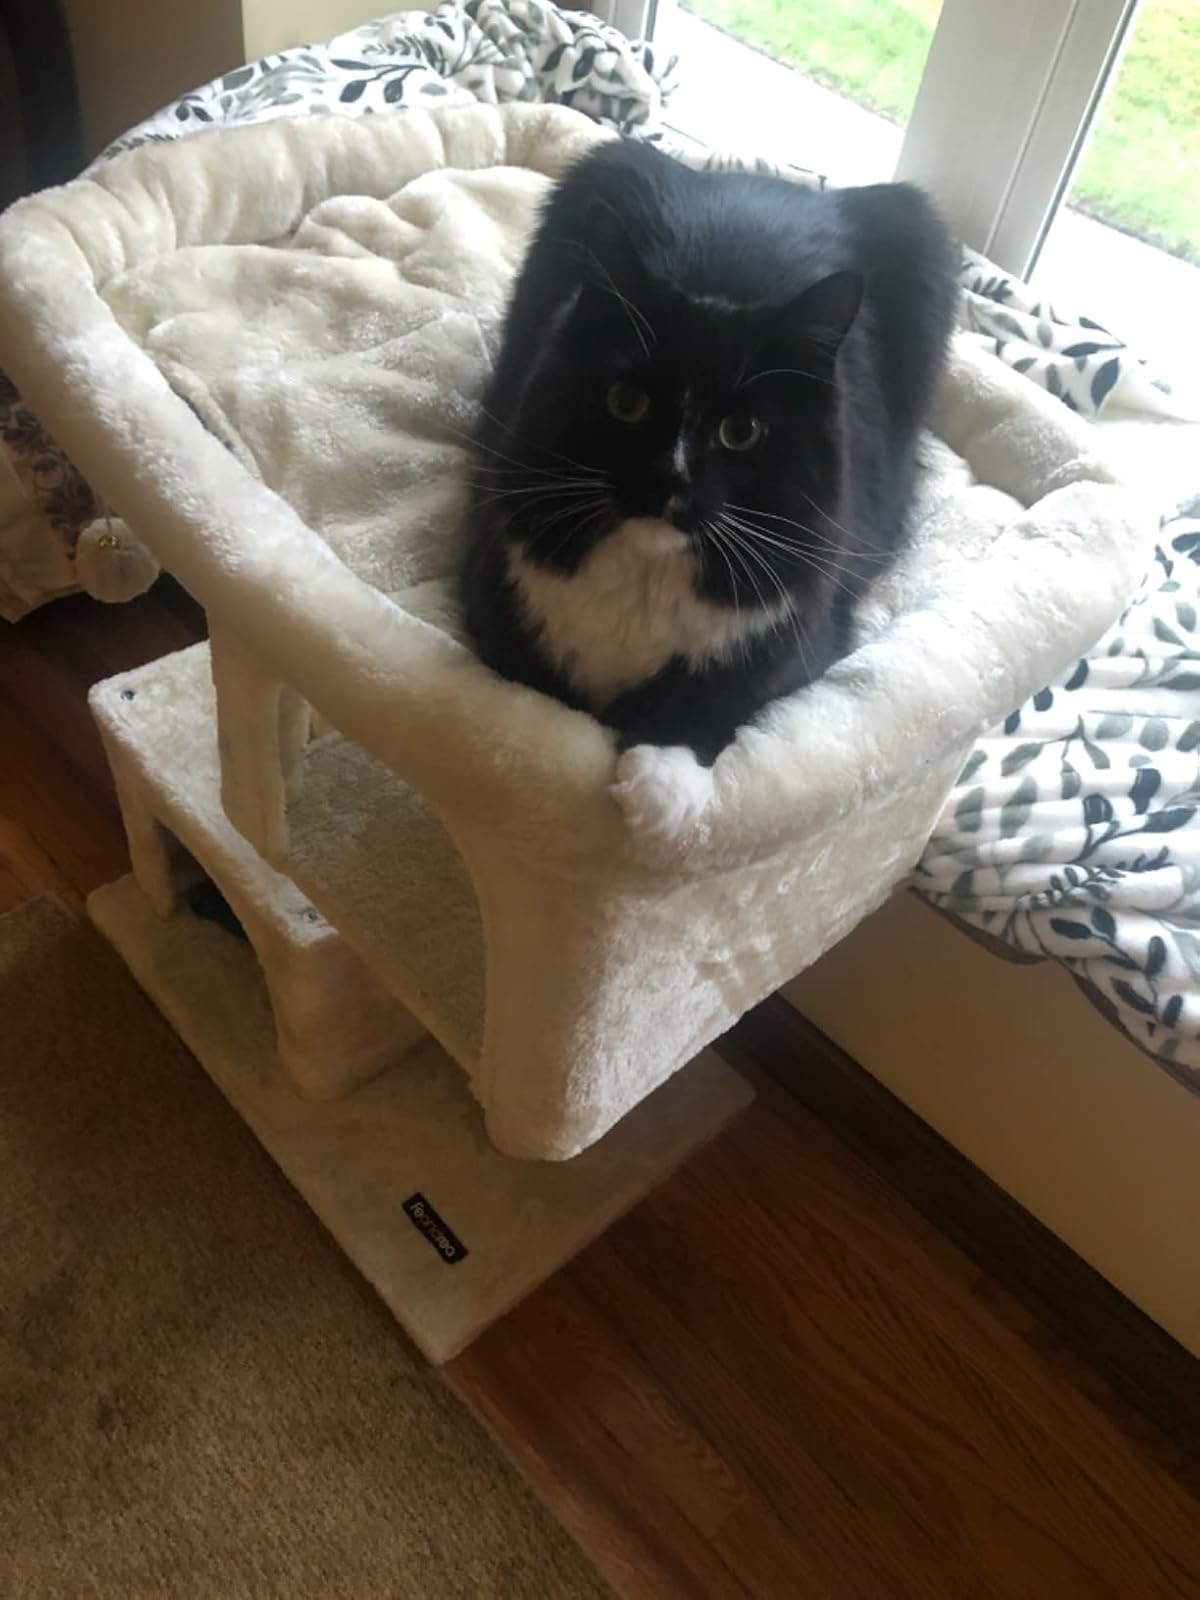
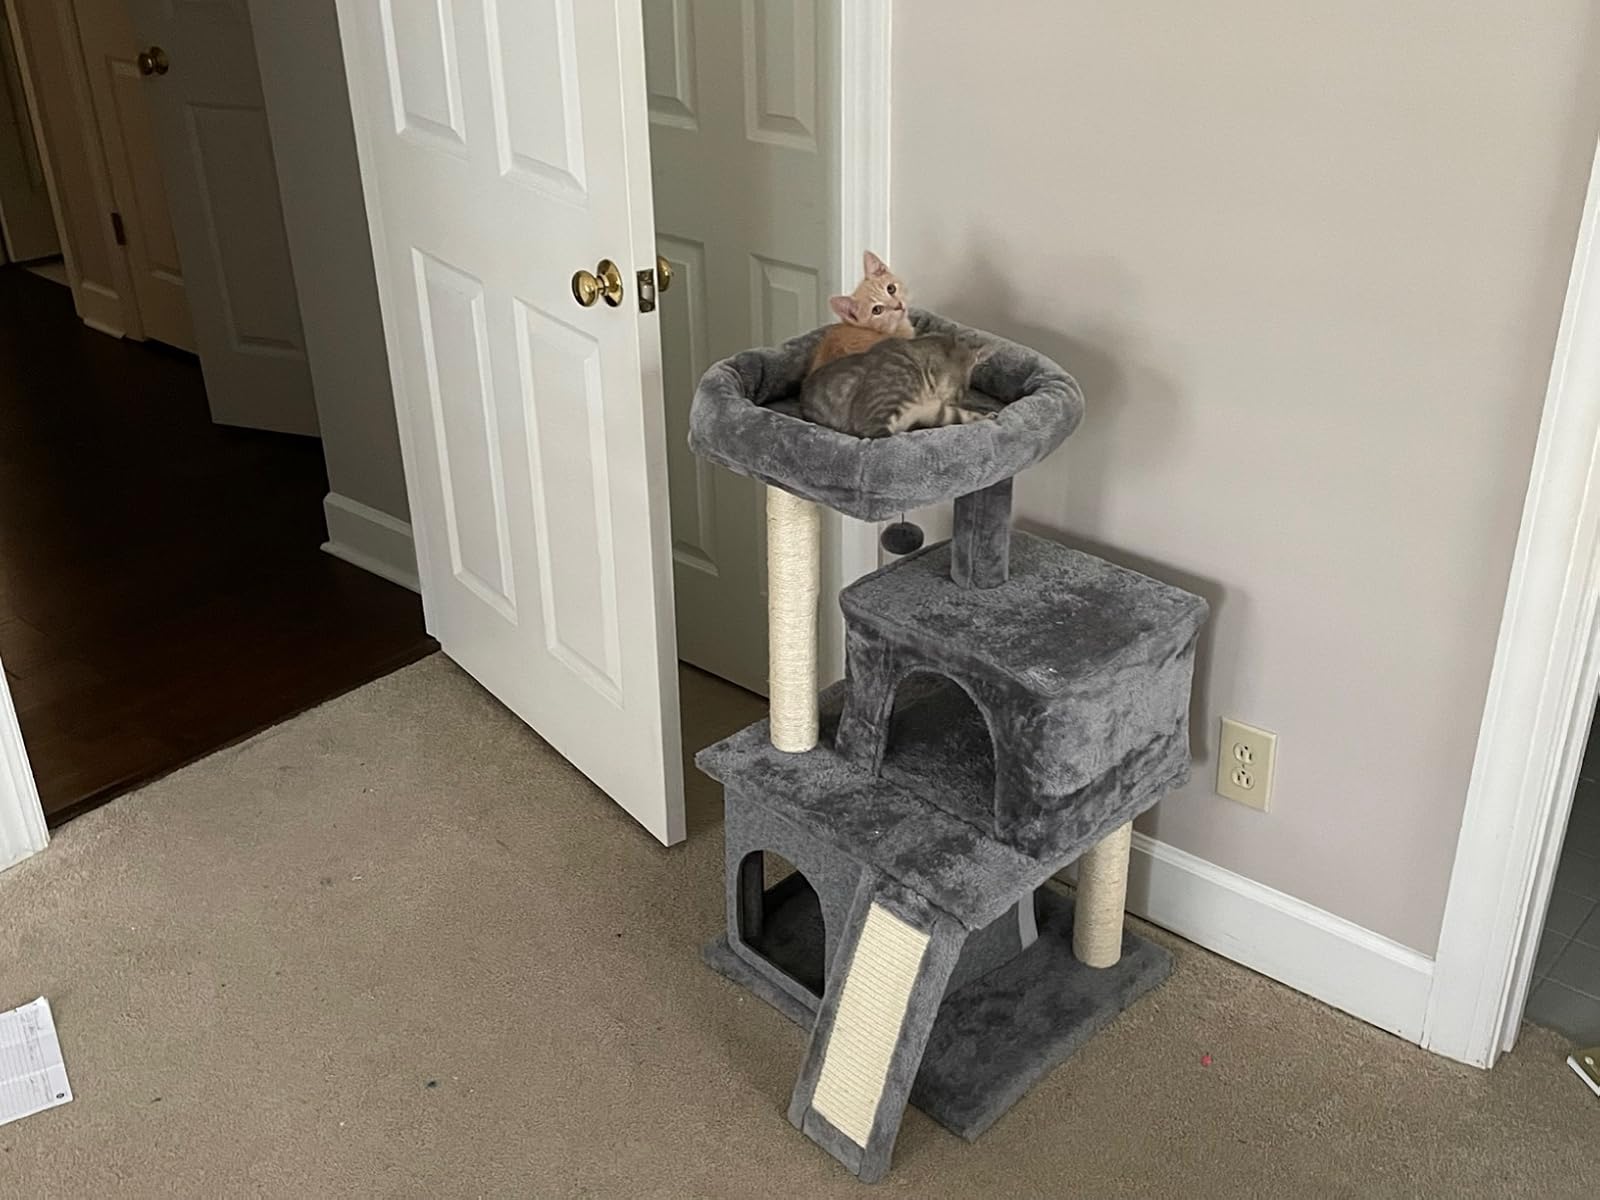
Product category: items_cat tree
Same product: no